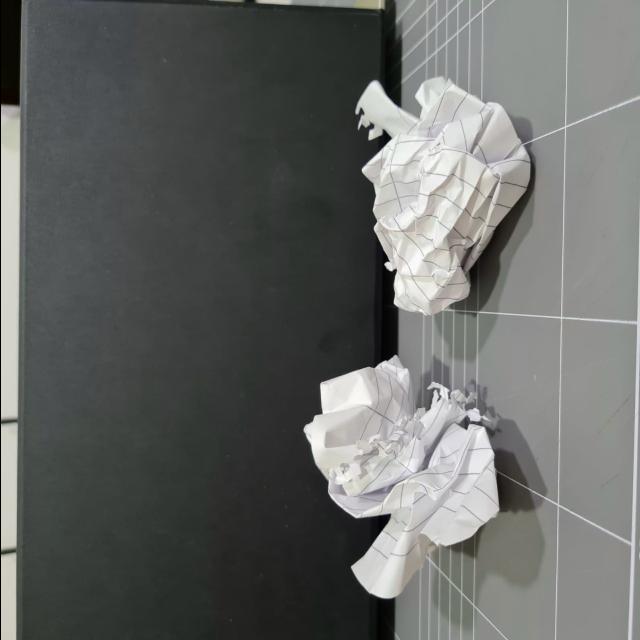
Label: tissues